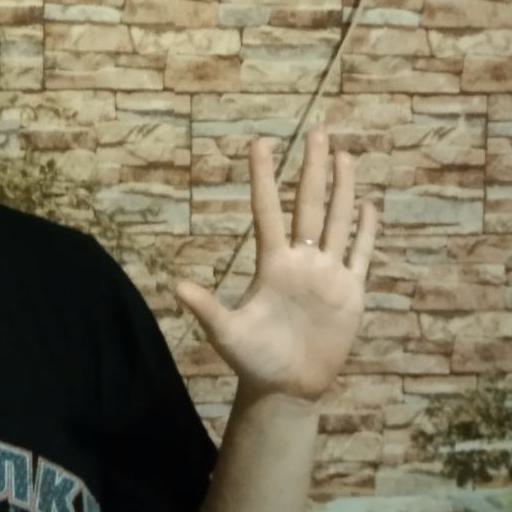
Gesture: palm